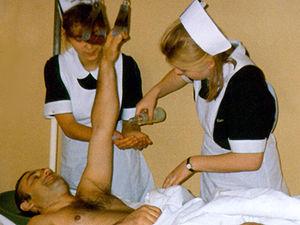
Le sexisme désigne l'ensemble des préjugés ou des discriminations reposant sur le sexe ou, par extension, sur le genre d'une personne. Il s'étend au concept de stéréotype et de rôle de genre, pouvant comprendre la croyance qu'un sexe ou qu'un genre serait intrinsèquement supérieur à l'autre. Dans sa forme extrême, il peut encourager le harcèlement sexuel, le viol ou toute autre forme de violence sexuelle. Le sexisme évoque également la discrimination de genre sous la forme des inégalités homme-femme.